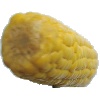
Label: Corn 1